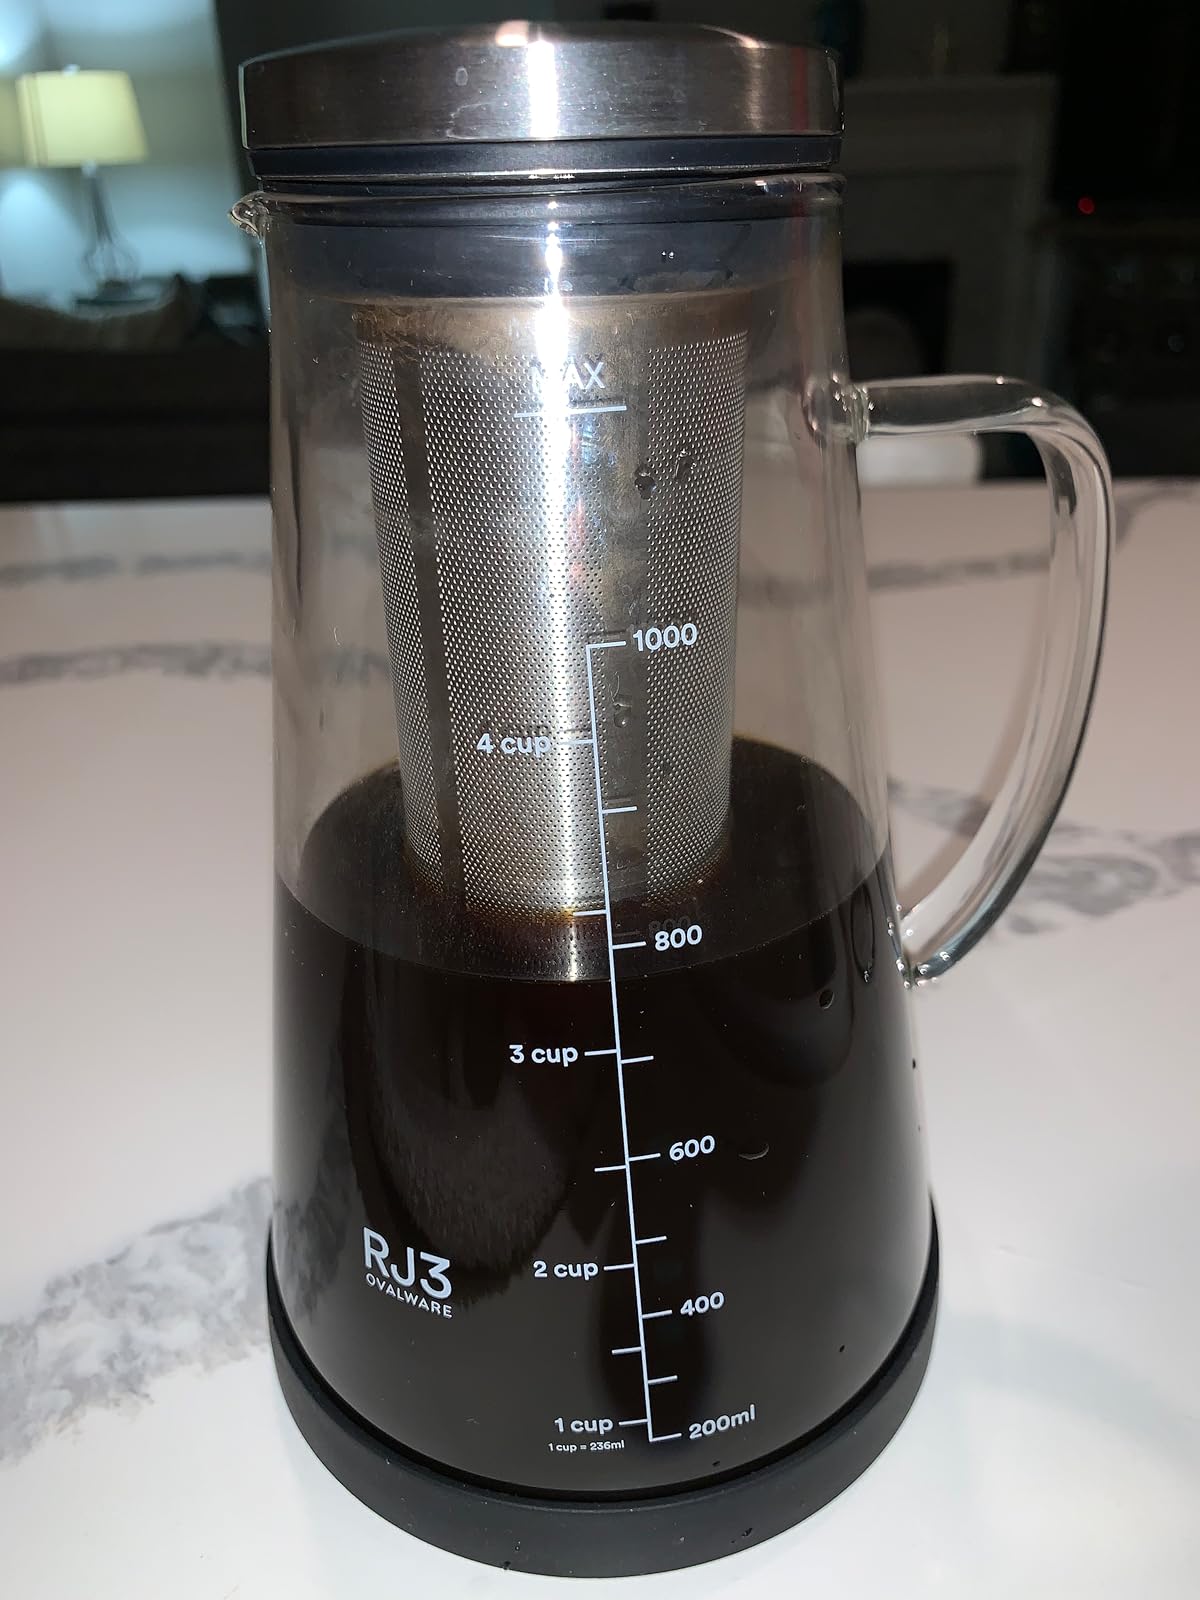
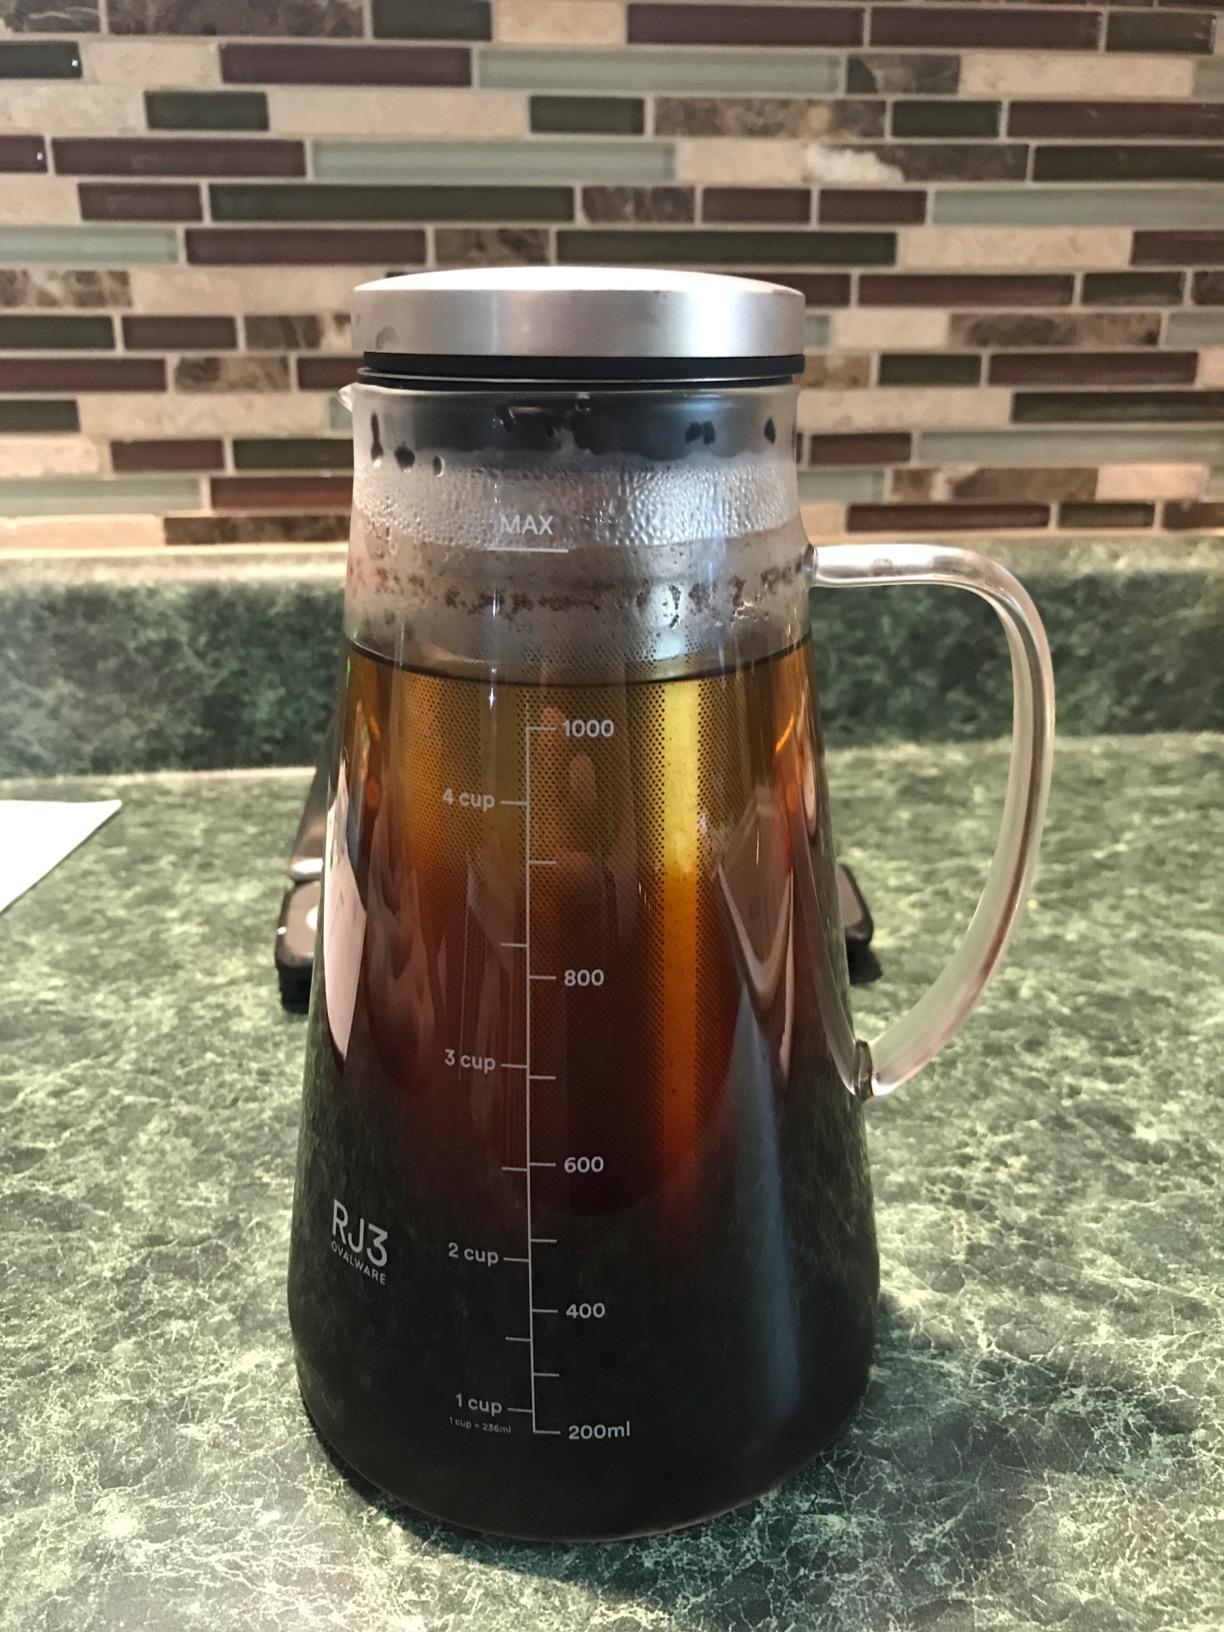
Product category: items_tea
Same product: yes